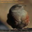
Label: bird